China Camp State Park

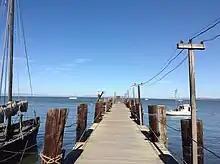
Pier at China Camp State Park

The park is also known for the 1975 barbecue murders, in which a local teenager, Marlene Olive, and her boyfriend, Chuck Riley, killed her parents, Jim and Naomi Olive, in the nearby suburban community of Terra Linda and then tried to dispose of the bodies by cremating them in a barbecue pit (firepit) at the park.